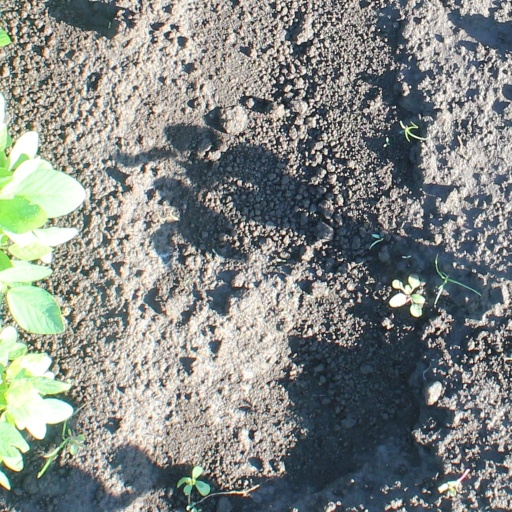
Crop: soybean